Street sweeper

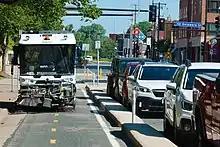
A street sweeper clearing dirt and debris from a bike lane in Minneapolis in 2022.

People have worked in cities as "sanitation workers" since sanitation and waste removal became a priority. A street-sweeping person would use a broom and shovel to clean off litter, animal waste and filth that accumulated on streets. Later, water hoses were used to wash the streets.